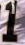
Number: 1